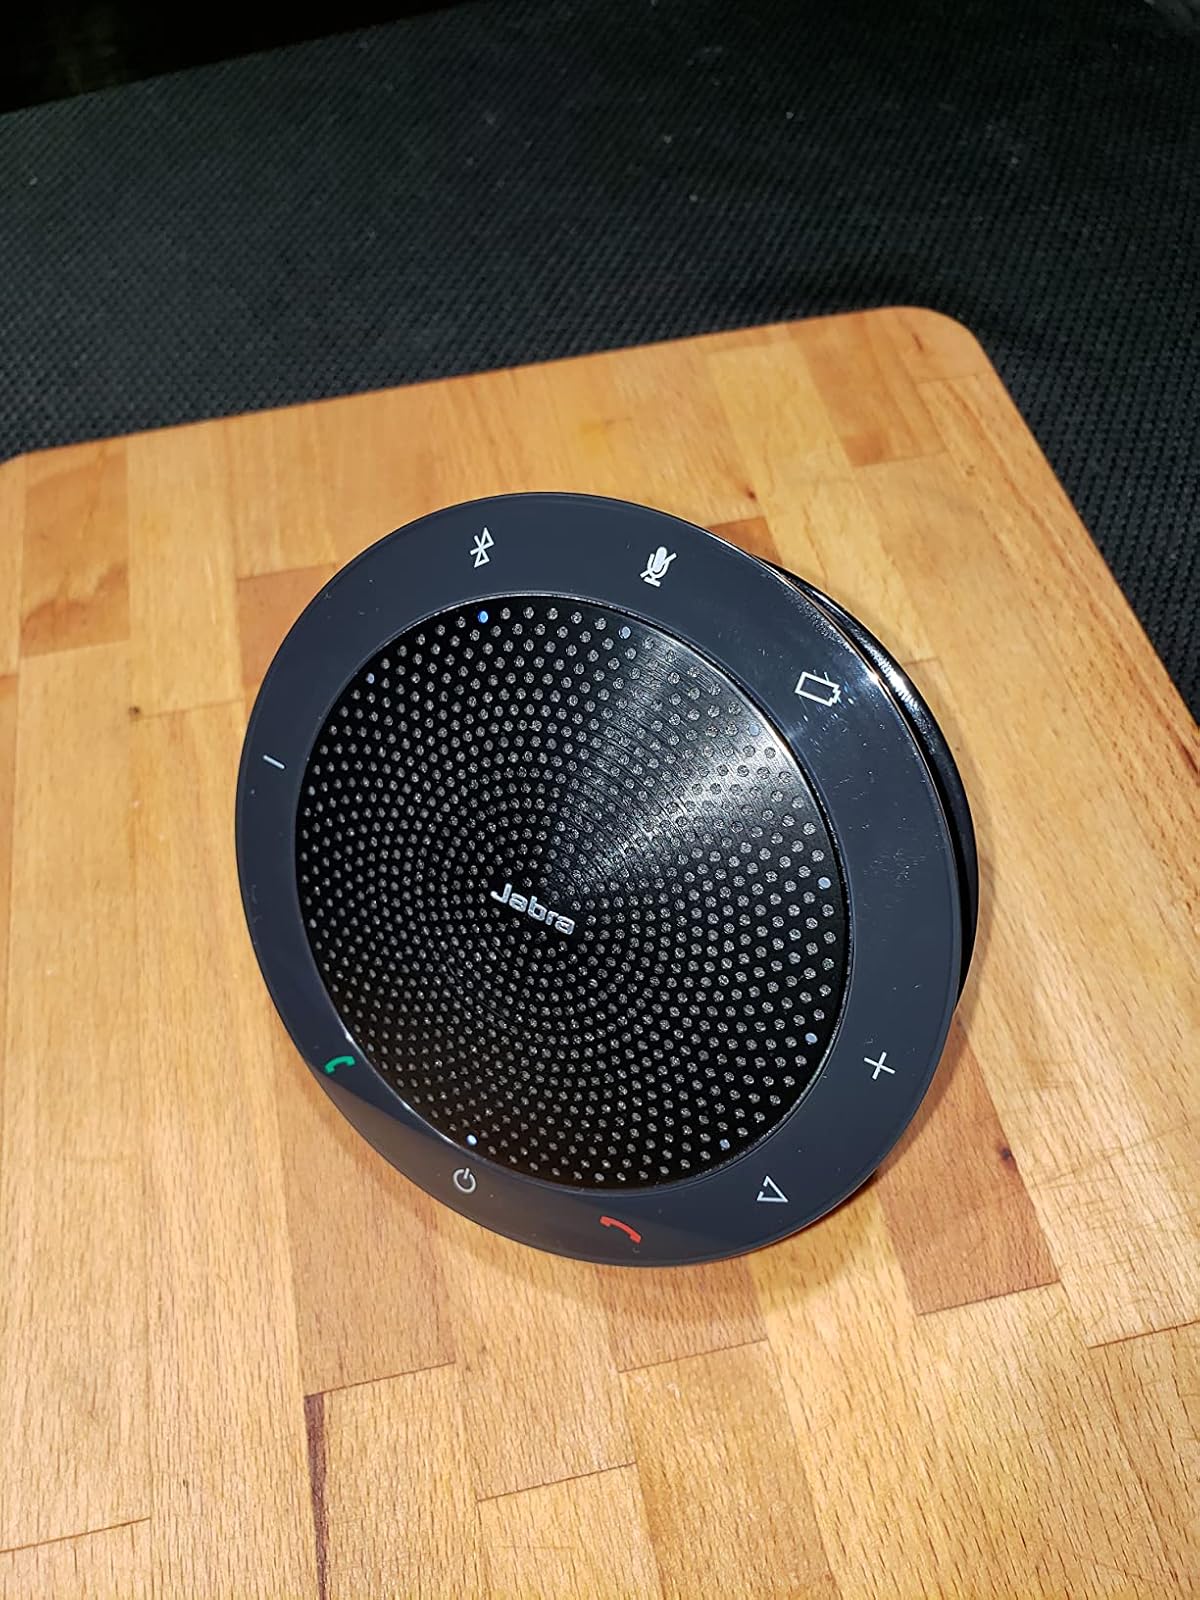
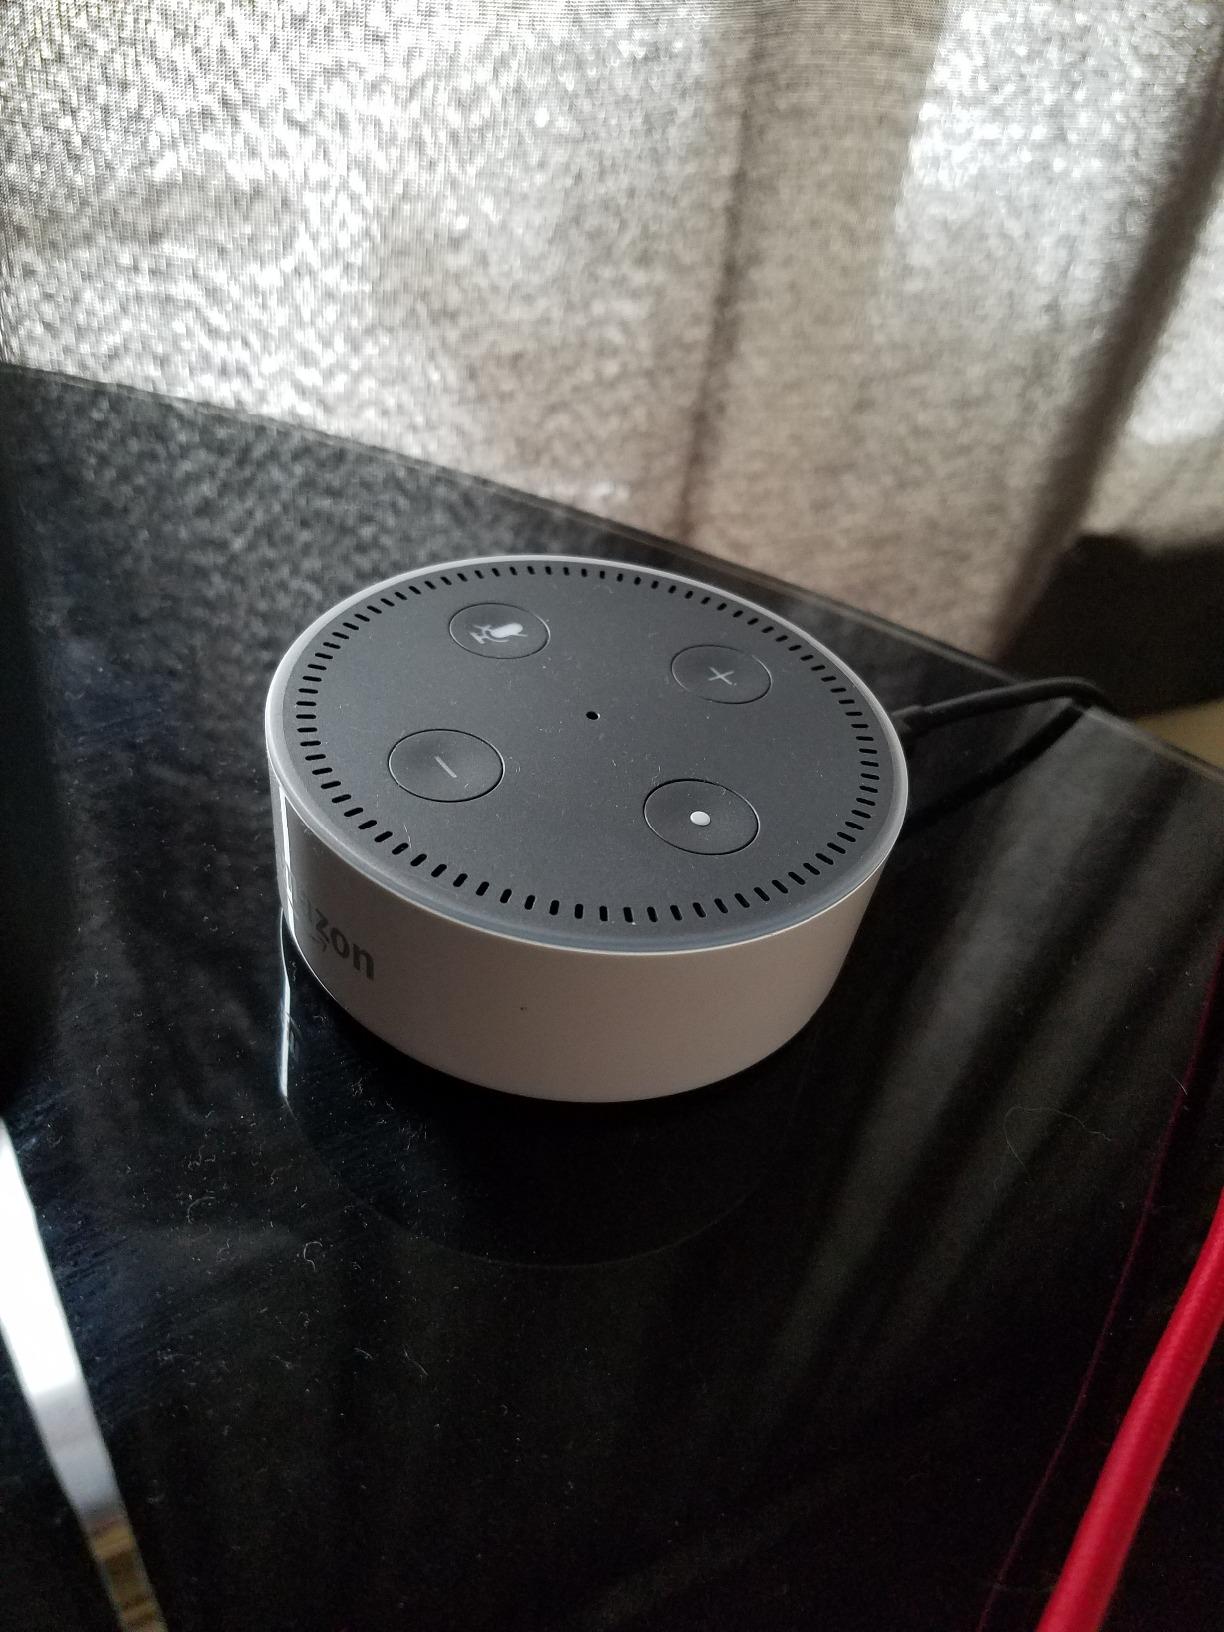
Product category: speaker
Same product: no